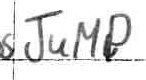
Label: jump